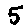
Label: 5